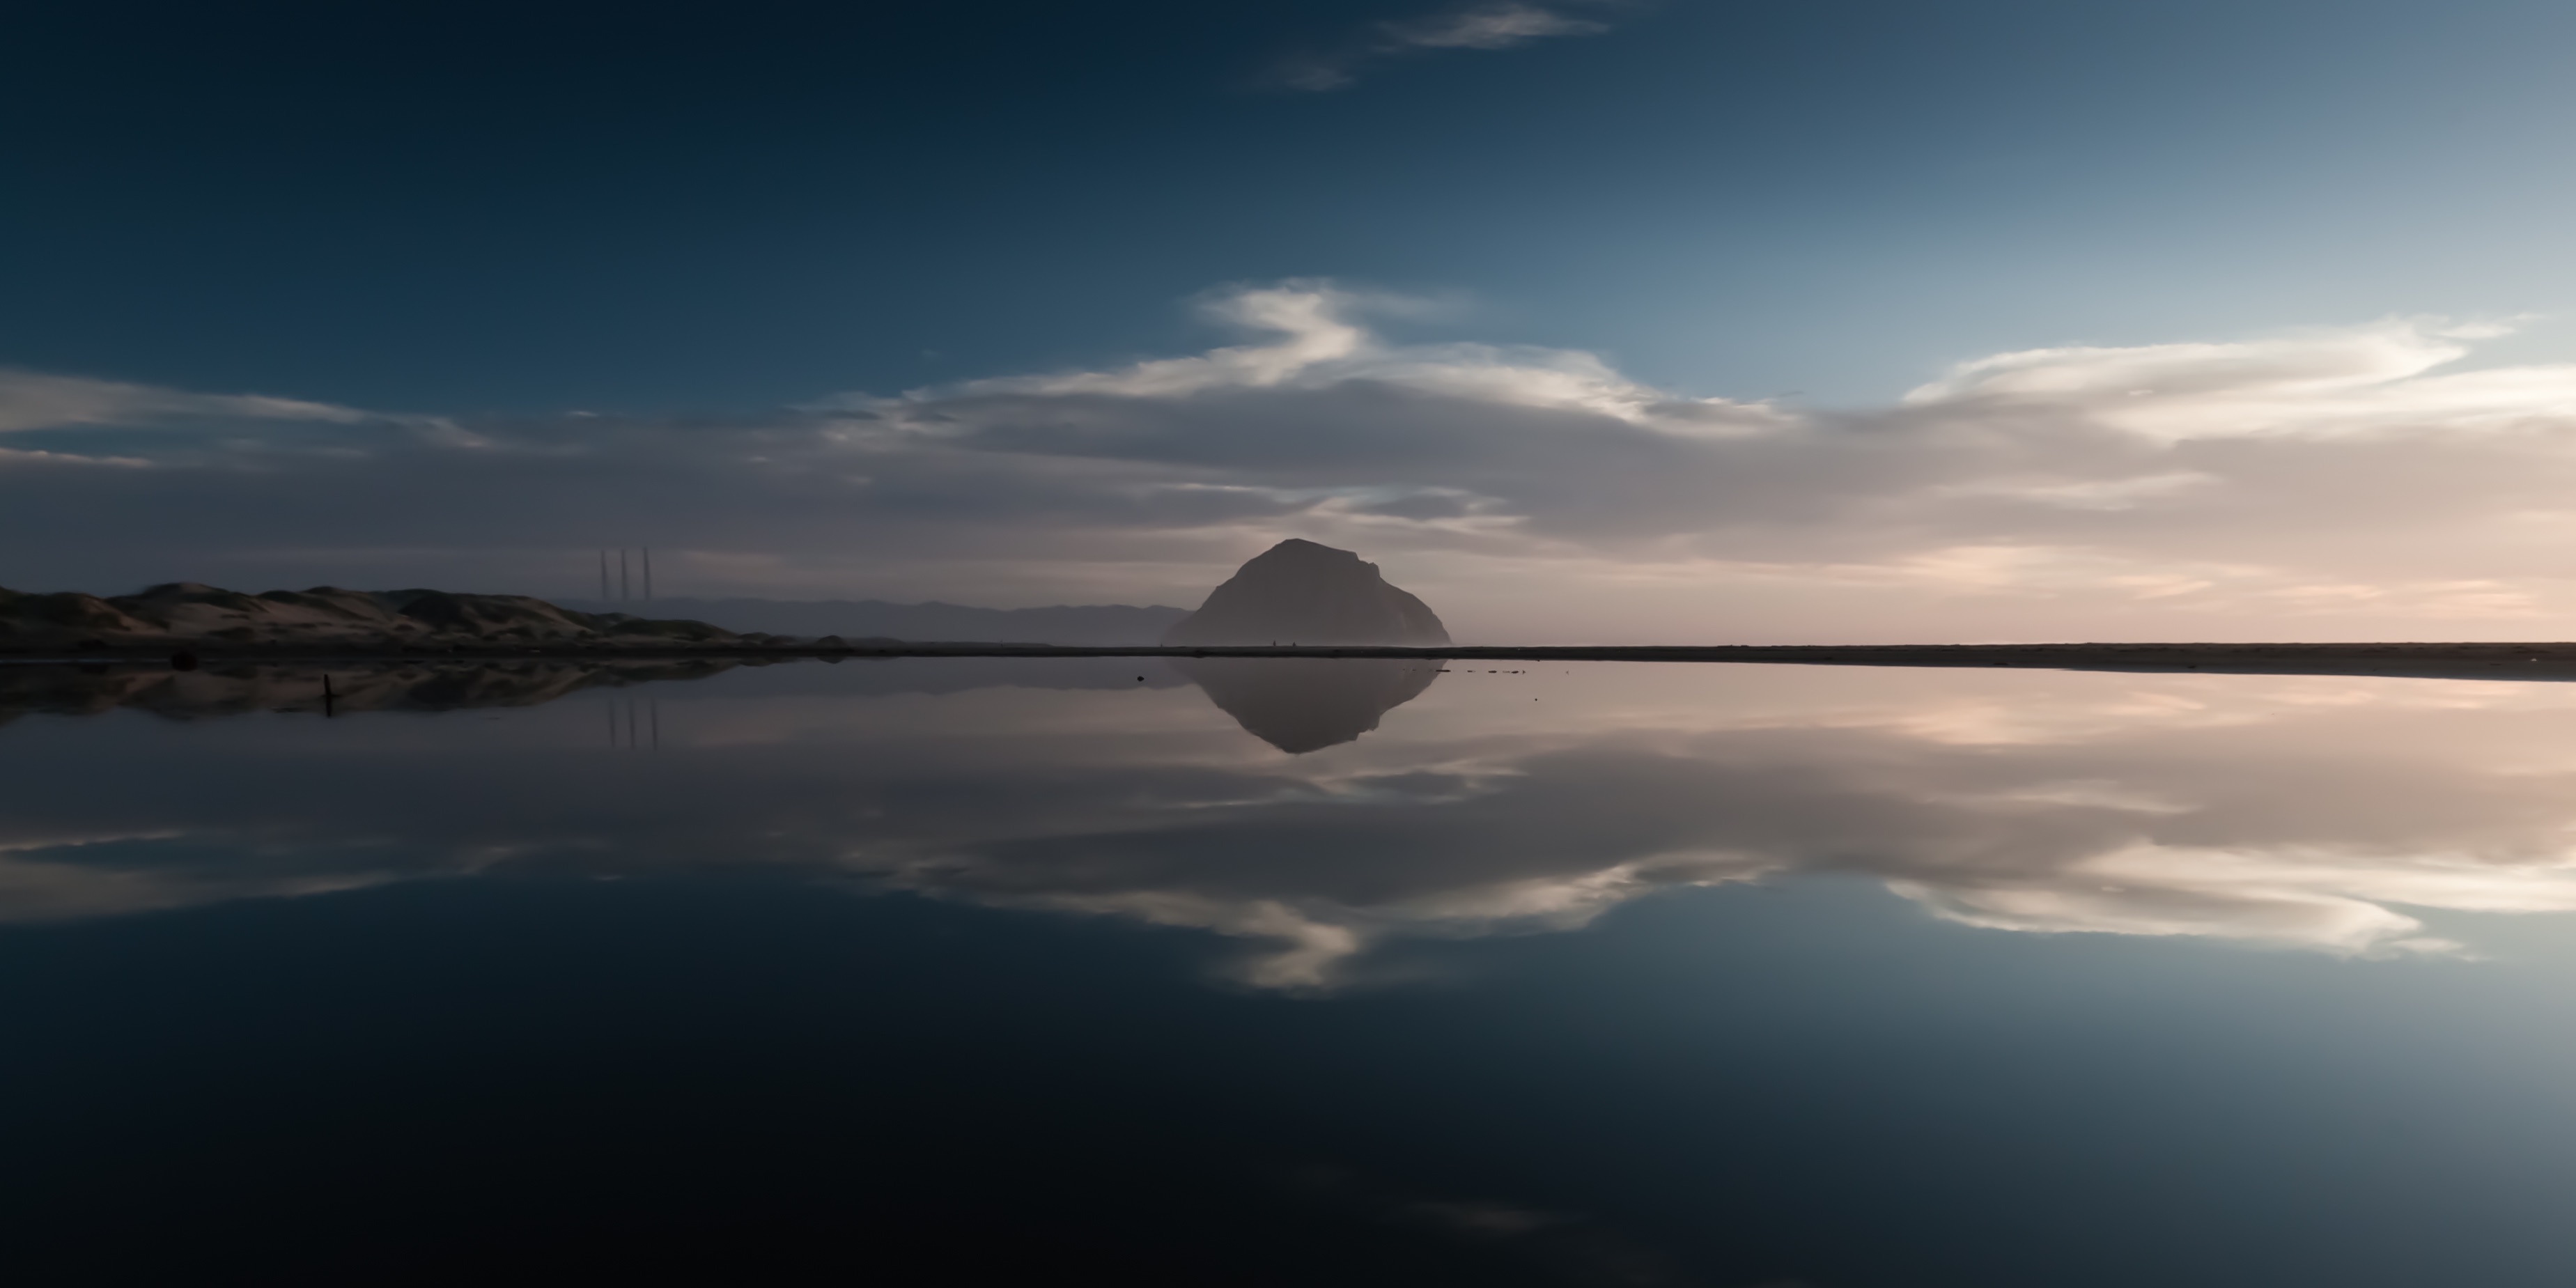
landscape, sea, water, nature, ocean, horizon, light, cloud, sky, sun, sunrise, sunset, sunlight, morning, lake, dawn, atmosphere, dusk, evening, reflection, loch, meteorological phenomenon, atmospheric phenomenon, atmosphere of earth